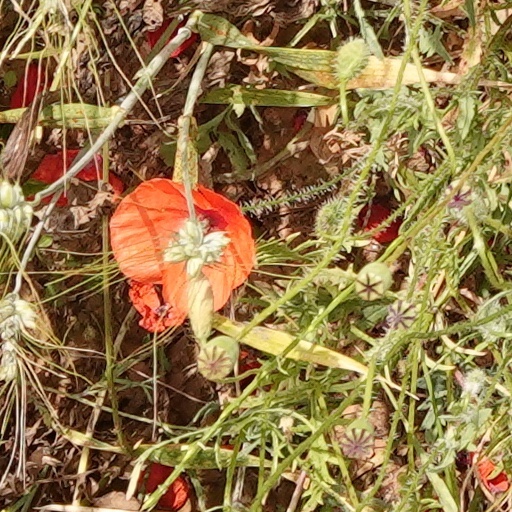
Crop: wheat